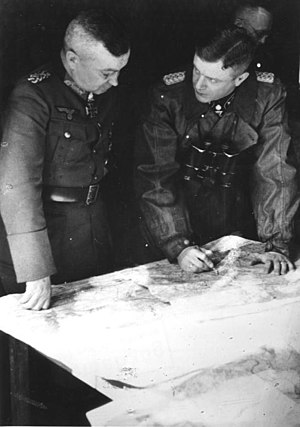
Walter Model / 2. verdenskrig / Tilbagetrækning til Tyskland
Walter Model  (tv.) med SS generalløjtnant Heinz Harmel
Otto Moritz Walter Model var en tysk general og feltmarskal under 2. verdenskrig. Han er kendt for sine defensive slag i den sidste halvdel af krigen, fortrinsvis på Østfronten men også i vest, samt for sit nære forhold til Adolf Hitler og nazismen. Han er blevet kaldt Wehrmachts bedste defensive taktiker.